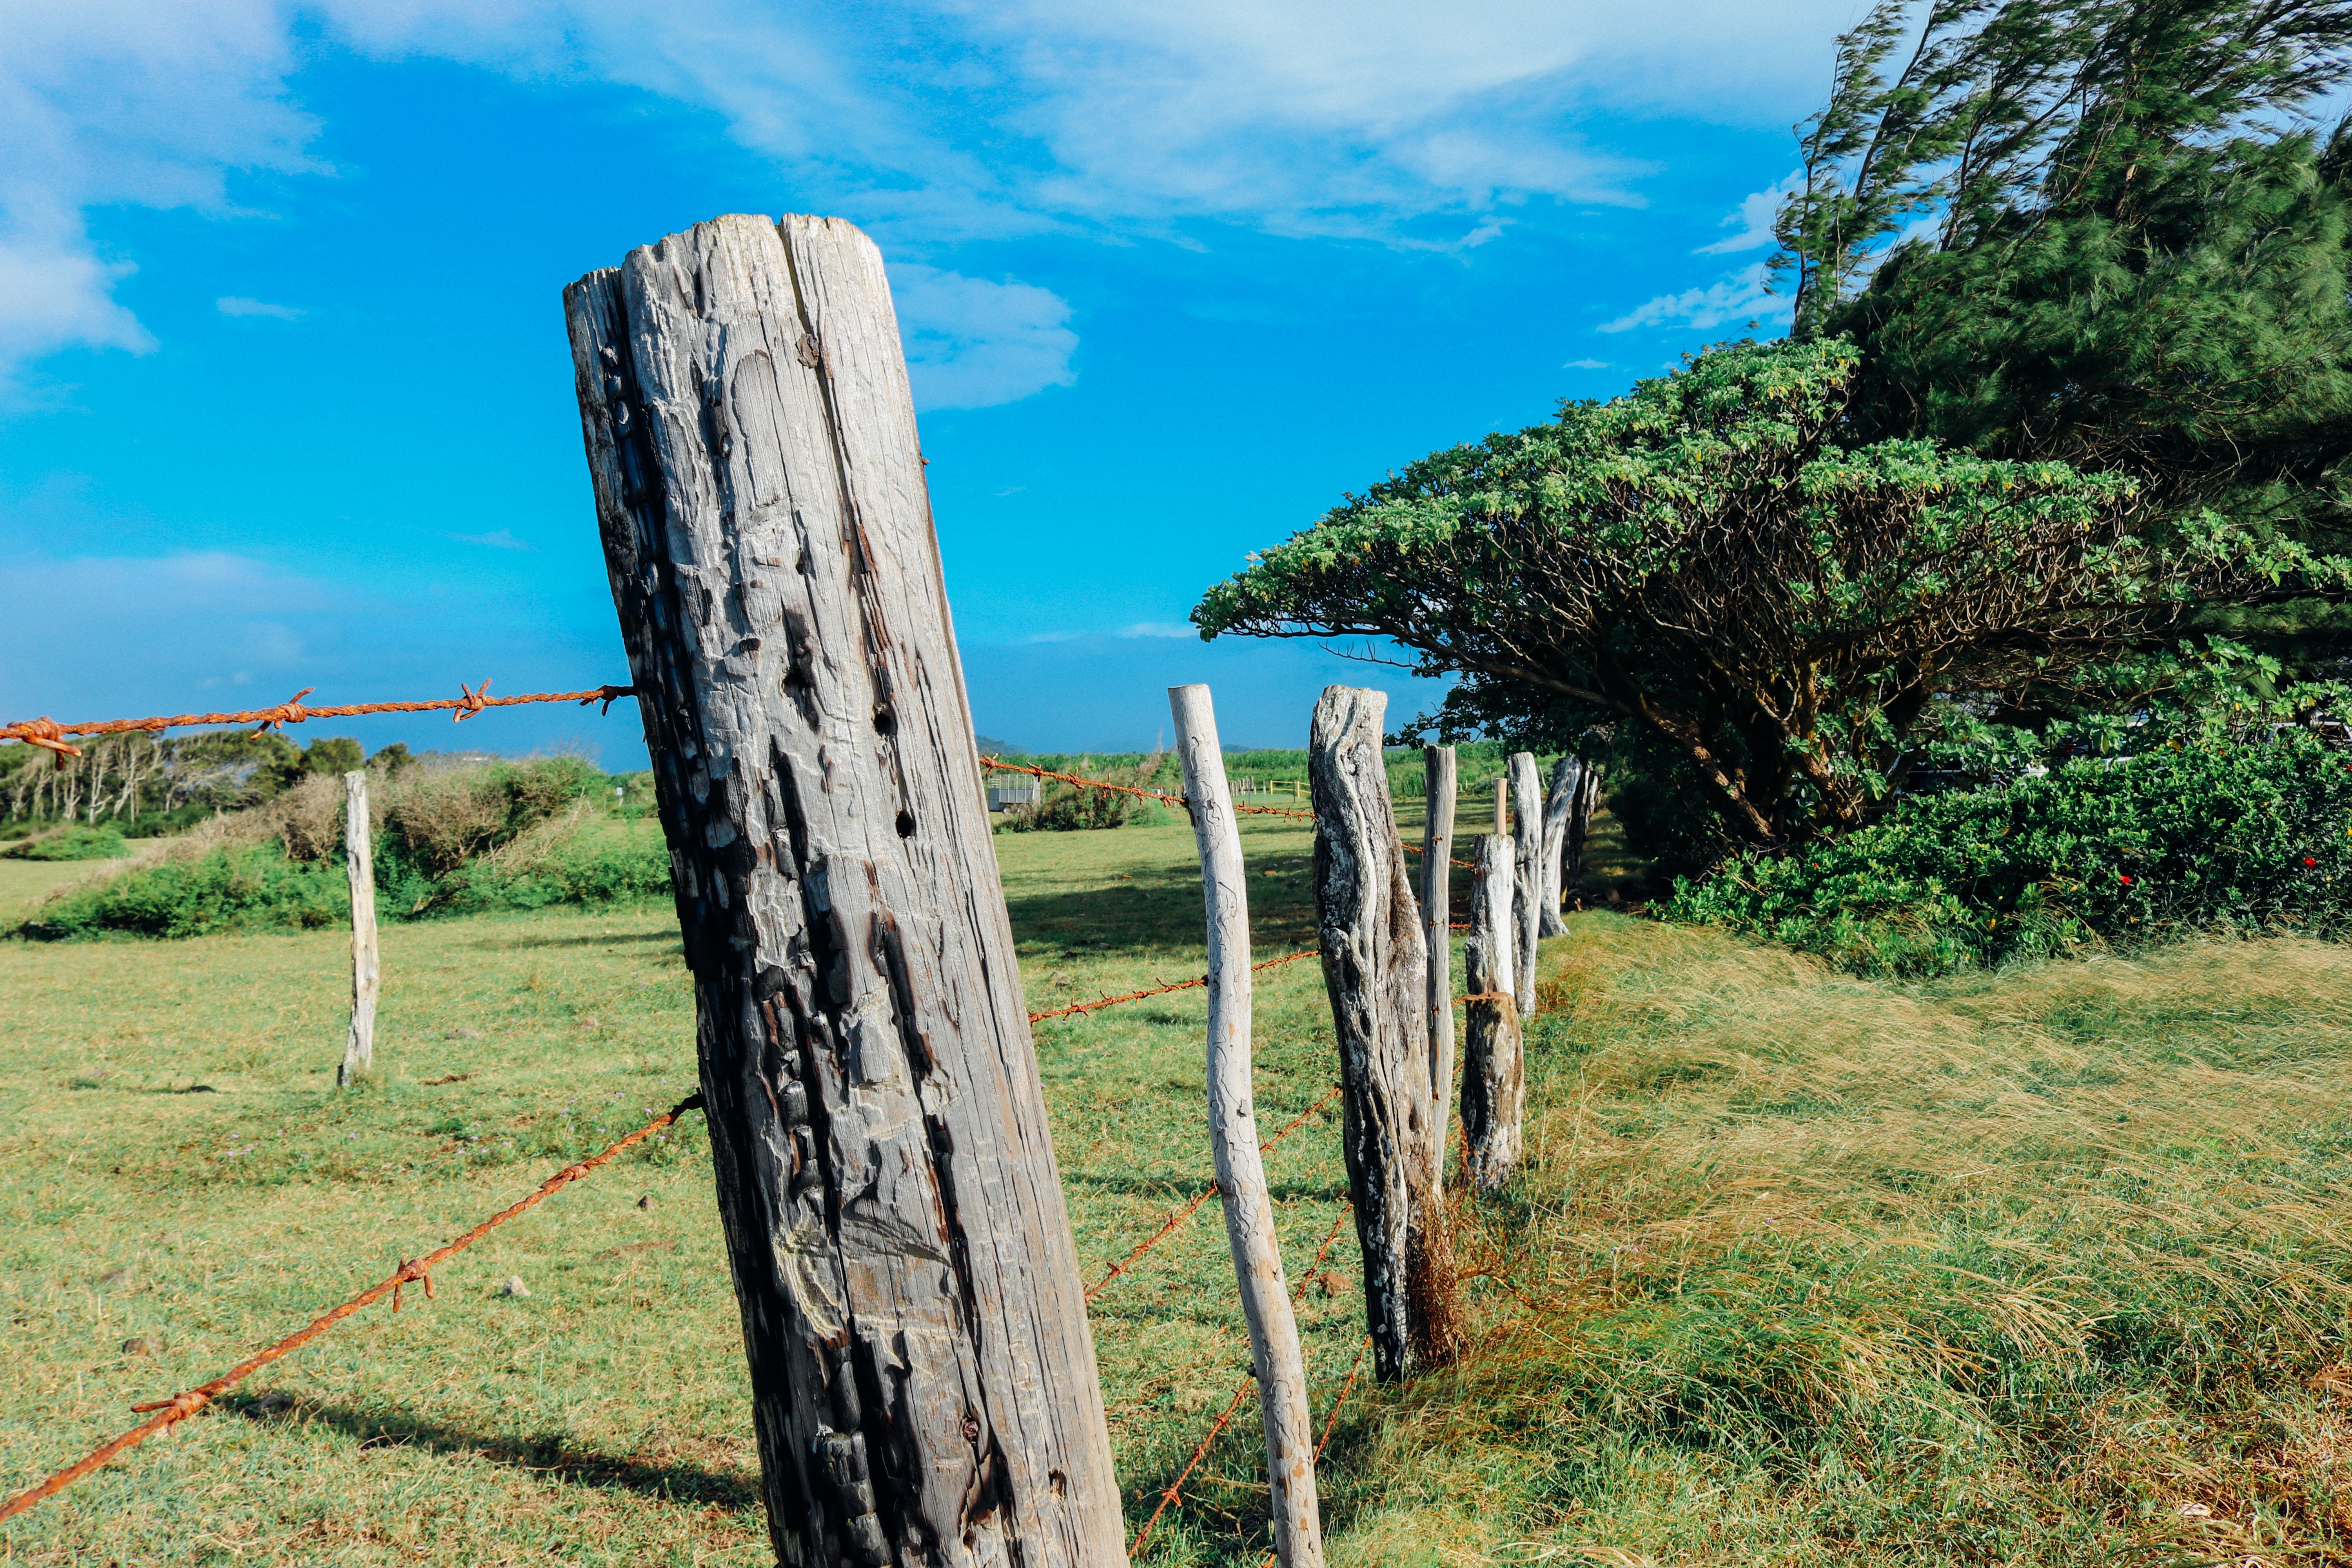
landscape, tree, nature, grass, outdoor, rock, fence, sky, wood, field, farm, meadow, countryside, old, barn, country, summer, spring, green, farming, pasture, ranch, garden, wooden, farm animals, farm field